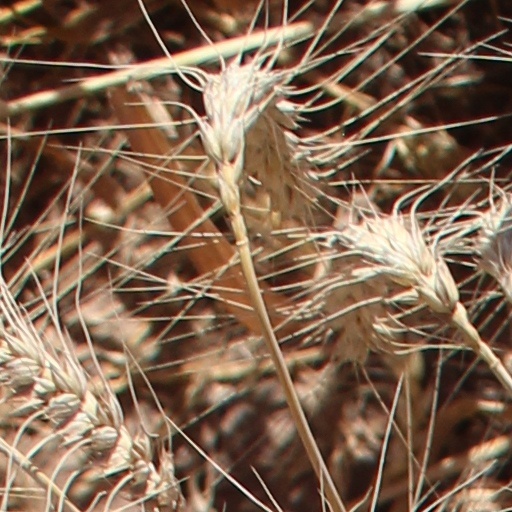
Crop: wheat